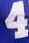
Number: 4